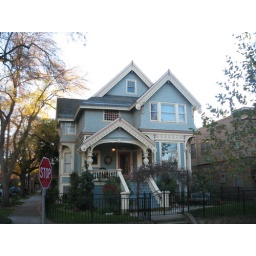
blue house in Sacramento